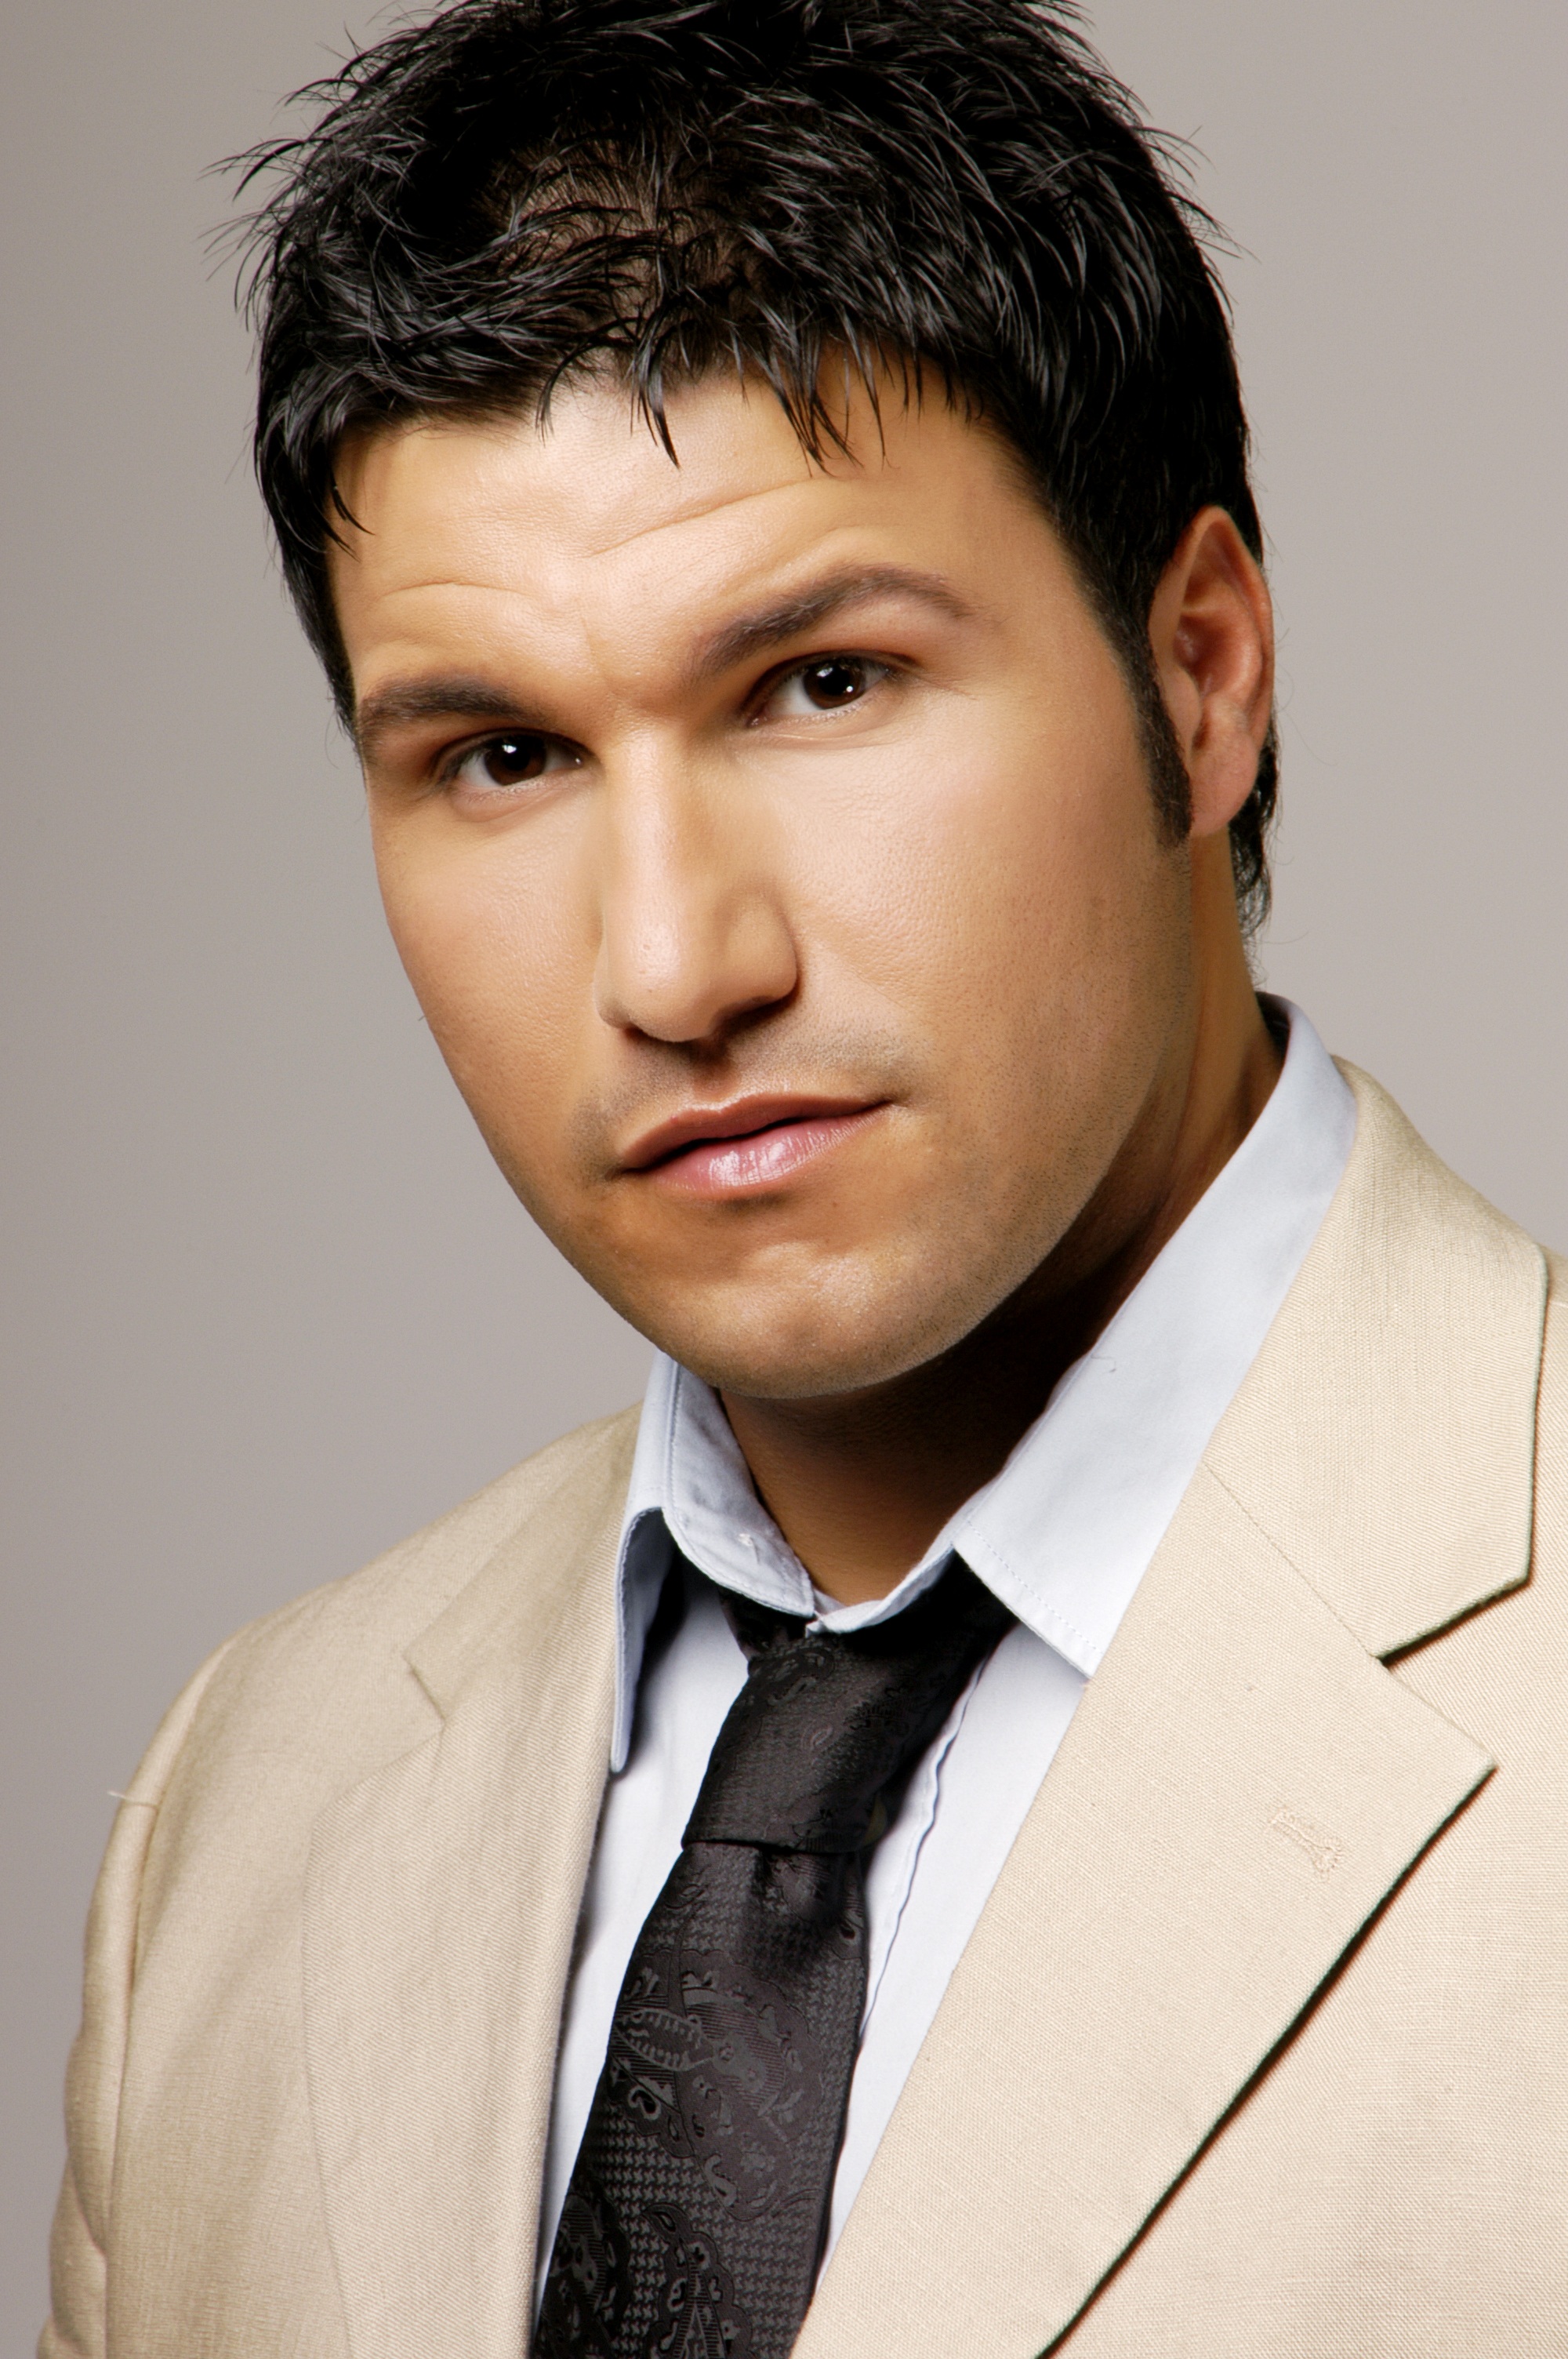
man, person, male, guy, singer, portrait, model, profession, hairstyle, close up, face, jazz, gentleman, photo shoot, portrait photography, white collar worker, wise de martino